Castambul

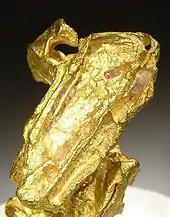
Gold specimen from the old Victoria gold mine.

Castambul is a small locality near Adelaide, South Australia. It is located in the Adelaide Hills Council local government area.